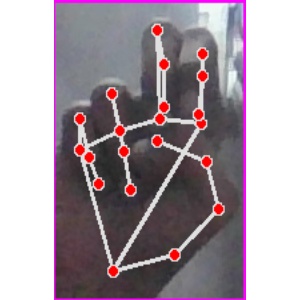
अक्षर: ह